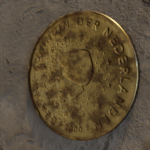
Coin value: 20cents
Country: nl
Edition: 2000